Juno Beach

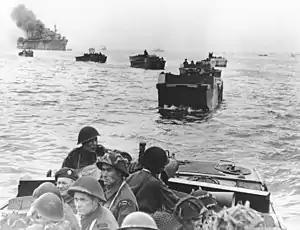
The Royal Winnipeg Rifles heading towards Juno aboard LCAs

Air attacks on Normandy's coastal defences began in earnest on 5 June at 23:30, with RAF Bomber Command units targeting the primary coastal defences. The attack continued until 05:15, with of bombs dropped by 1,136 sorties; this marked the largest attack by Bomber Command in terms of tonnage up to that point in the war. Initial attacks on the Atlantic Wall proved ineffective, with poor weather and visibility making it difficult to accurately hit the bunkers and turrets. The bombing left the defences on Omaha, Gold and Juno virtually intact, yet did not damage Allied landing craft in the Channel (as many planners had feared it would). The Royal Canadian Air Force (RCAF) sent 230 bombers to bomb targets on Juno during this raid, yet damage was limited.